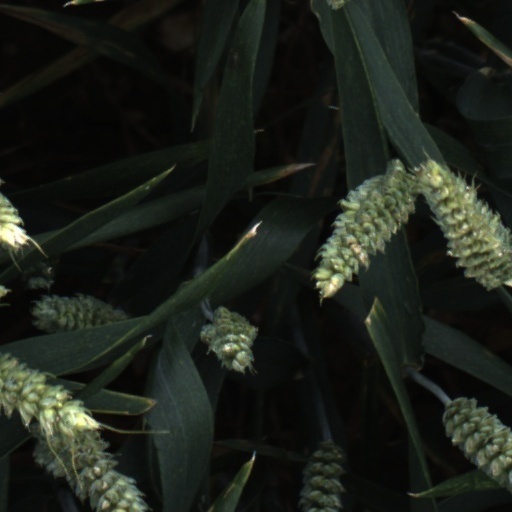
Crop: wheat